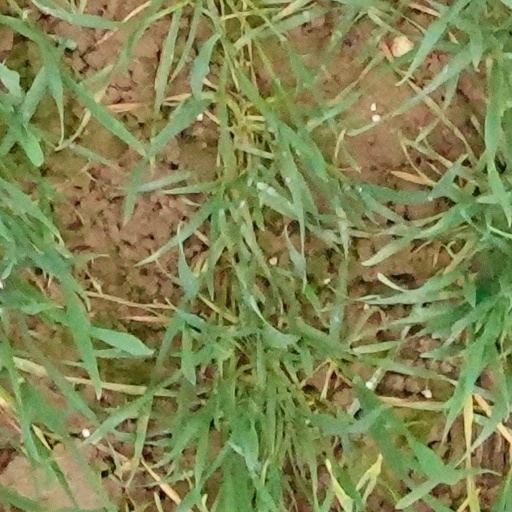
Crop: wheat